Horse and Rider (Frink)

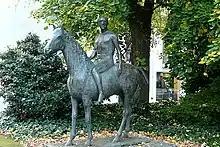
The statue in Winchester

Horse and Rider (FCR 242) is a 1974 bronze equestrian sculpture by Elisabeth Frink. The work was commissioned for a site in Mayfair; another cast is in Winchester. It was described by Frink as "an ageless symbol of man and horse".